Theddlethorpe Gas Terminal

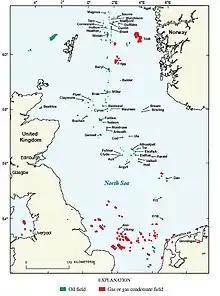
Oil and gas fields in the North Sea

The main field that connected to the terminal was the Viking gas field, via the Viking Transportation System.